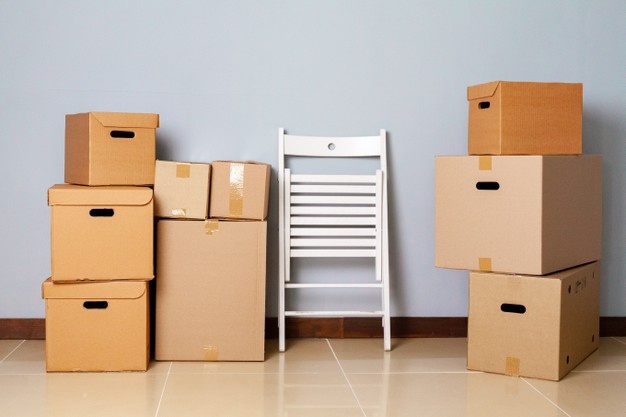
Label: cardboard